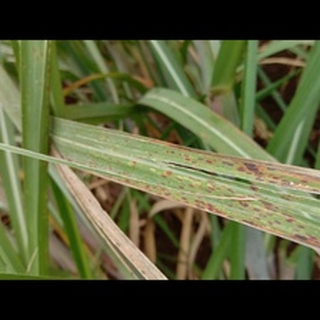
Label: sugarcane_rust